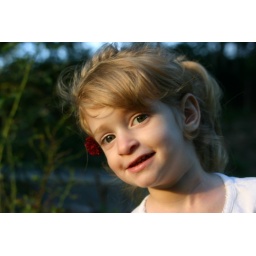
my wonderful daughter with a little red flower in her hair